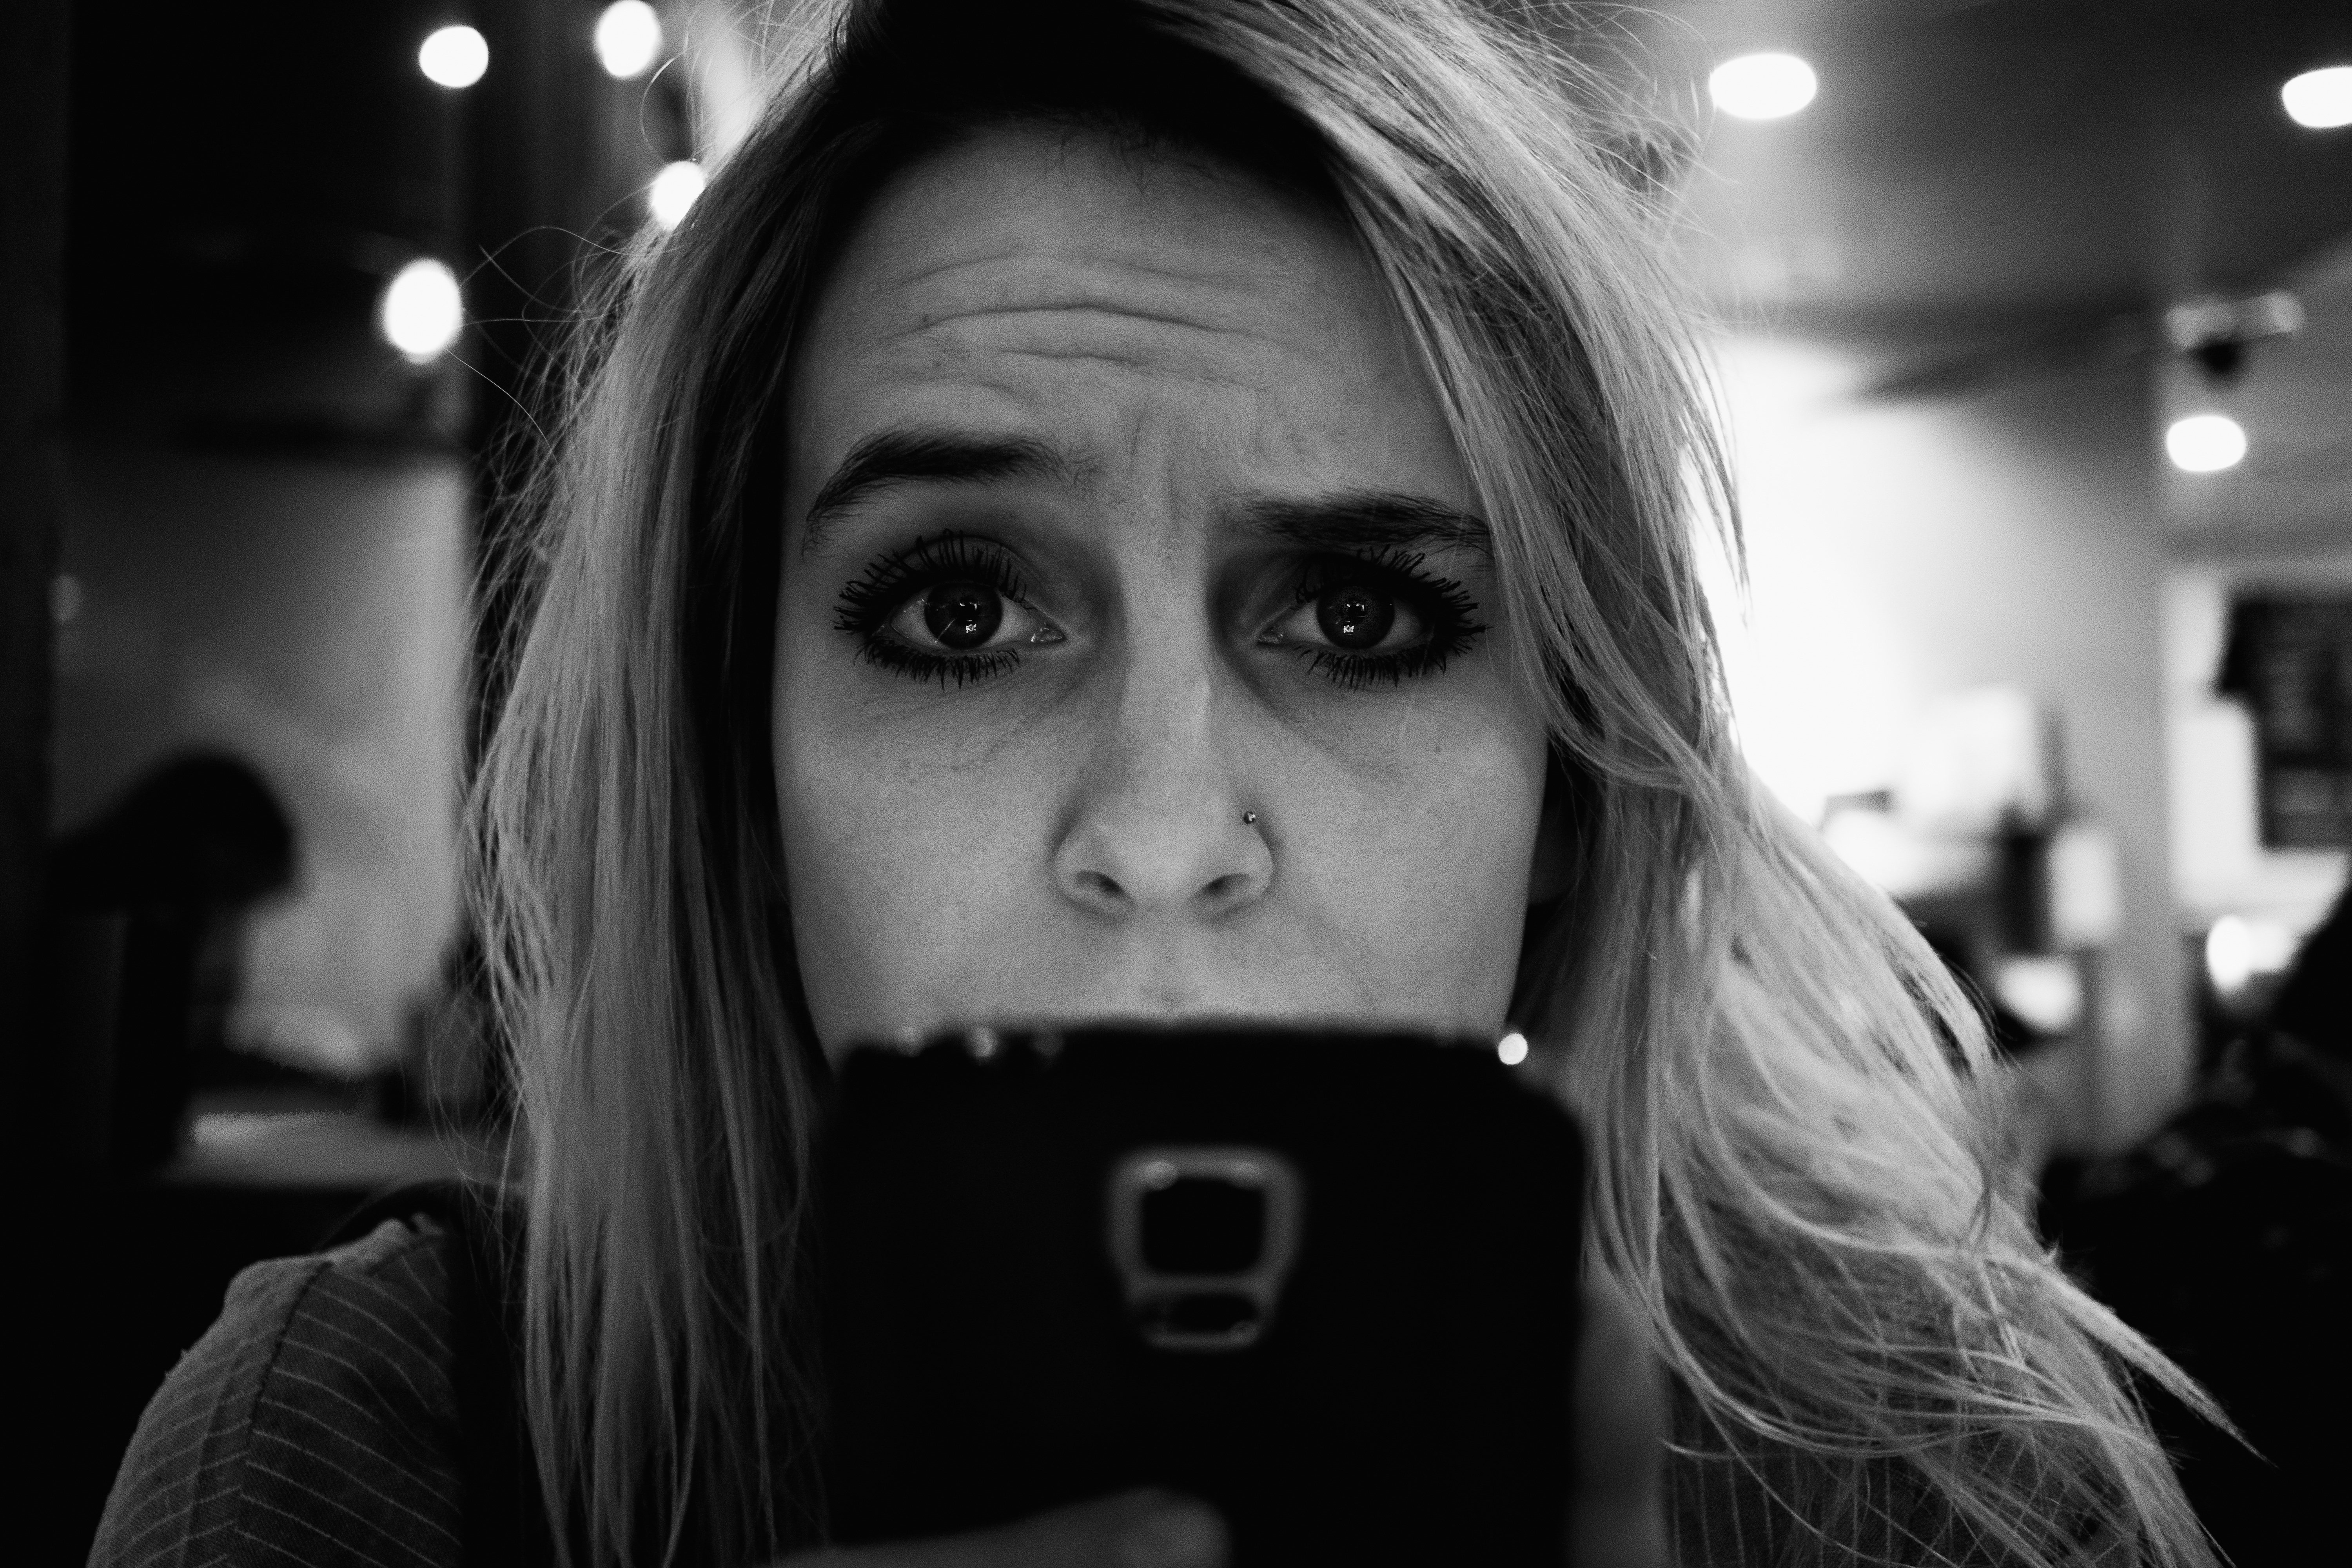
person, black and white, girl, woman, hair, white, photography, portrait, model, darkness, fashion, black, monochrome, lady, facial expression, smile, face, eye, glasses, head, beauty, emotion, photo shoot, monochrome photography, portrait photography, film noir